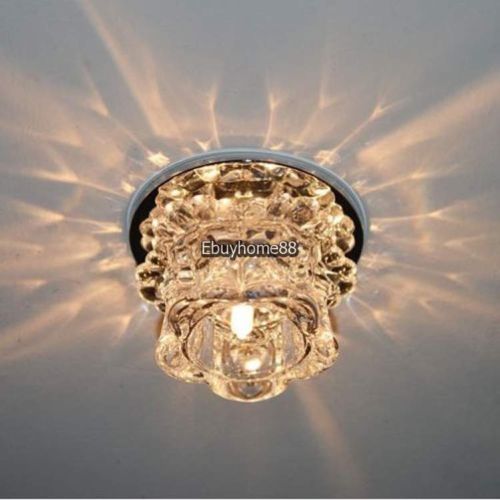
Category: lamp